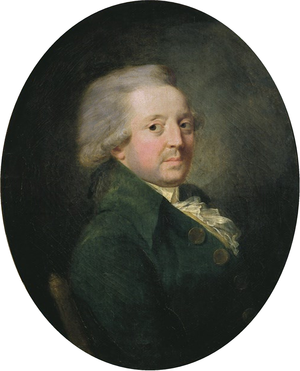
16 juin, Astronomie : une pluie de près de 200 météorites s'abat sur la ville de Sienne en Italie.
La philosophie de l'histoire est la branche de la philosophie traitant du sens et des finalités du devenir historique. Elle regroupe l'ensemble des approches, se succédant de l'Antiquité à l'époque contemporaine, tendant à affirmer que l'histoire n'est pas le fruit du hasard, de l'imprévu, voire du chaos, mais qu'elle obéit à un dessein en suivant un parcours. Dans une perspective chronologique, on peut globalement distinguer cinq étapes.
L'élection des députés de la Législative qui a lieu entre le 29 août et le 5 septembre 1791 se déroule dans une période agitée par l’émotion qu’ont suscité la fuite du roi et son arrestation à Varennes, la scission des jacobins, la fusillade du Champ-de-Mars, et enfin la déclaration de Pillnitz.
La Gironde est un groupe politique siégeant à l’Assemblée législative puis à la Convention nationale, pendant la Révolution française. Les chefs de file principaux en sont Brissot et Roland.
L’abolition de l'esclavage consiste à interdire juridiquement l'esclavage. Des exemples ponctuels et localisés d'affranchissement, l'interdiction légale de l'esclavage, étendue à toutes les catégories de population.
Charles Coulston Gillispie est un historien des sciences américain, professeur émérite à l'université de Princeton.
Le prix Pfizer est une distinction décernée chaque année par l’History of Science Society. Fondé en 1958 et décerné pour la première fois en 1959, le prix récompense « un livre exceptionnel sur l'histoire des sciences » paru dans les trois années précédentes en anglais.
« Jamais sans doute dans l’histoire […] le thème du progrès n’a à ce point interrogé l’humanité dans son ensemble et l’humanité propre à chaque individu. »
À la veille de la Révolution les femmes sont, en dehors d'une infime minorité, peu considérées, Rousseau lui-même était d'une misogynie caricaturale et tous les philosophes du XVIIIᵉ siècle, y compris ceux qui comme Diderot ou Montesquieu rejettent l'infériorité naturelle de la femme, ont sur le sujet une position ambiguë. De nombreux philosophes, médecins, écrivains ont croisé leurs approches pour décrire la féminité. Les termes qui en ressortent sont : « constitution délicate », « tendresse excessive », « raison limitée », « nerfs fragiles» On considérait donc comme acquise l’infériorité de la femme intellectuellement et psychologiquement.
Nicolas de Condorcet est un mathématicien, philosophe, homme politique et éditeur français, représentant des Lumières, né le 17 septembre 1743 à Ribemont en Picardie et mort le 29 mars 1794 à Bourg de l’Égalité.